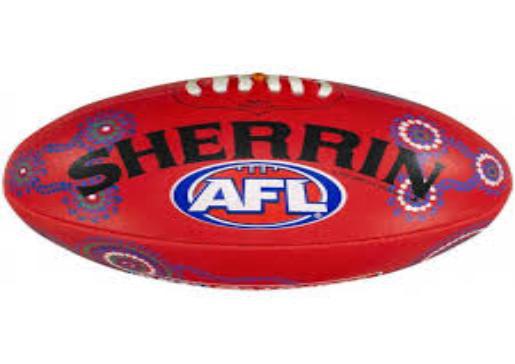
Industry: Sports